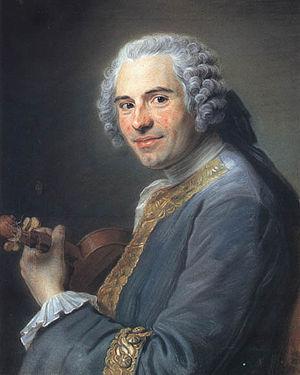
Narbonne est une commune française située dans le département de l'Aude, en région Occitanie. La commune est traversée par le canal de la Robine, classé au patrimoine mondial de l'humanité de l'UNESCO depuis 1996.
Institut d'estudis occitans
La littérature occitane rassemble l'ensemble du corpus littéraire composé en langue d'oc. Chronologiquement ce corpus s'étend sur plus de mille ans depuis le Moyen Âge jusqu'à l'époque contemporaine et rassemble géographiquement des écrivains originaires de plusieurs pays de langue d'oc mais également des écrivains d'outre-mer ou issus d'une diaspora occitane ; de plus, certains écrivains totalement étrangers de naissance à la langue d'oc l'ont adoptée par la suite.
Jean-Joseph Cassanéa de Mondonville, baptisé à Narbonne le 25 décembre 1711 et mort à Belleville le 8 octobre 1772, est un compositeur et violoniste français.